San Rocco, Parma

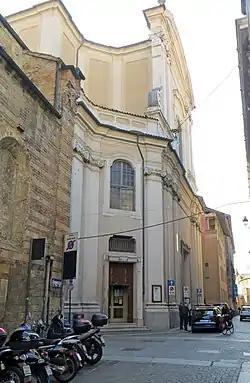
Church of San Rocco - view of the facade

The Church of Saint Roch is a late-Baroque style, Roman Catholic church dedicated to Saint Roch located in Parma, Italy.